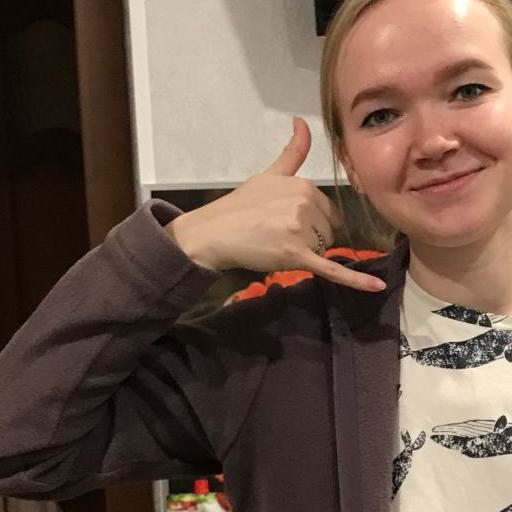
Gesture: call